Jordan Springs, New South Wales

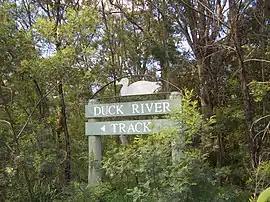

Jordan Springs is a suburb of Sydney, in the state of New South Wales, Australia. It is west of the Sydney central business district, in the local government area of the City of Penrith. It was registered with the Geographical Names Board of New South Wales in 2011.